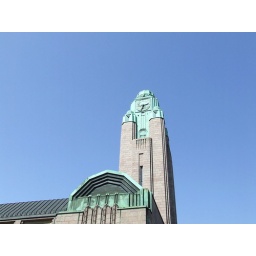
The clock tower of the Central Railway Station in Helsinki, May 2008. // Helsingin rautatieaseman kellotorni, toukokuu 2008.